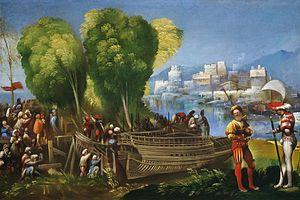
Alphonse Iᵉʳ d'Este, successeur d'Hercule Iᵉʳ d'Este, fut duc de Ferrare, Modène et Reggio d'Émilie. Il fut, tout comme son père, condottiere au service des puissants.
Un collectionneur ou une collectionneuse d'œuvres d'art est une personne qui utilise sa fortune personnelle pour composer une collection, un ensemble cohérent d'œuvres d'art d'une époque ou sur un thème. Un collectionneur peut être un spéculateur, mais les collections les plus célèbres sont celles qui reflètent le goût des amateurs et portent leur nom.